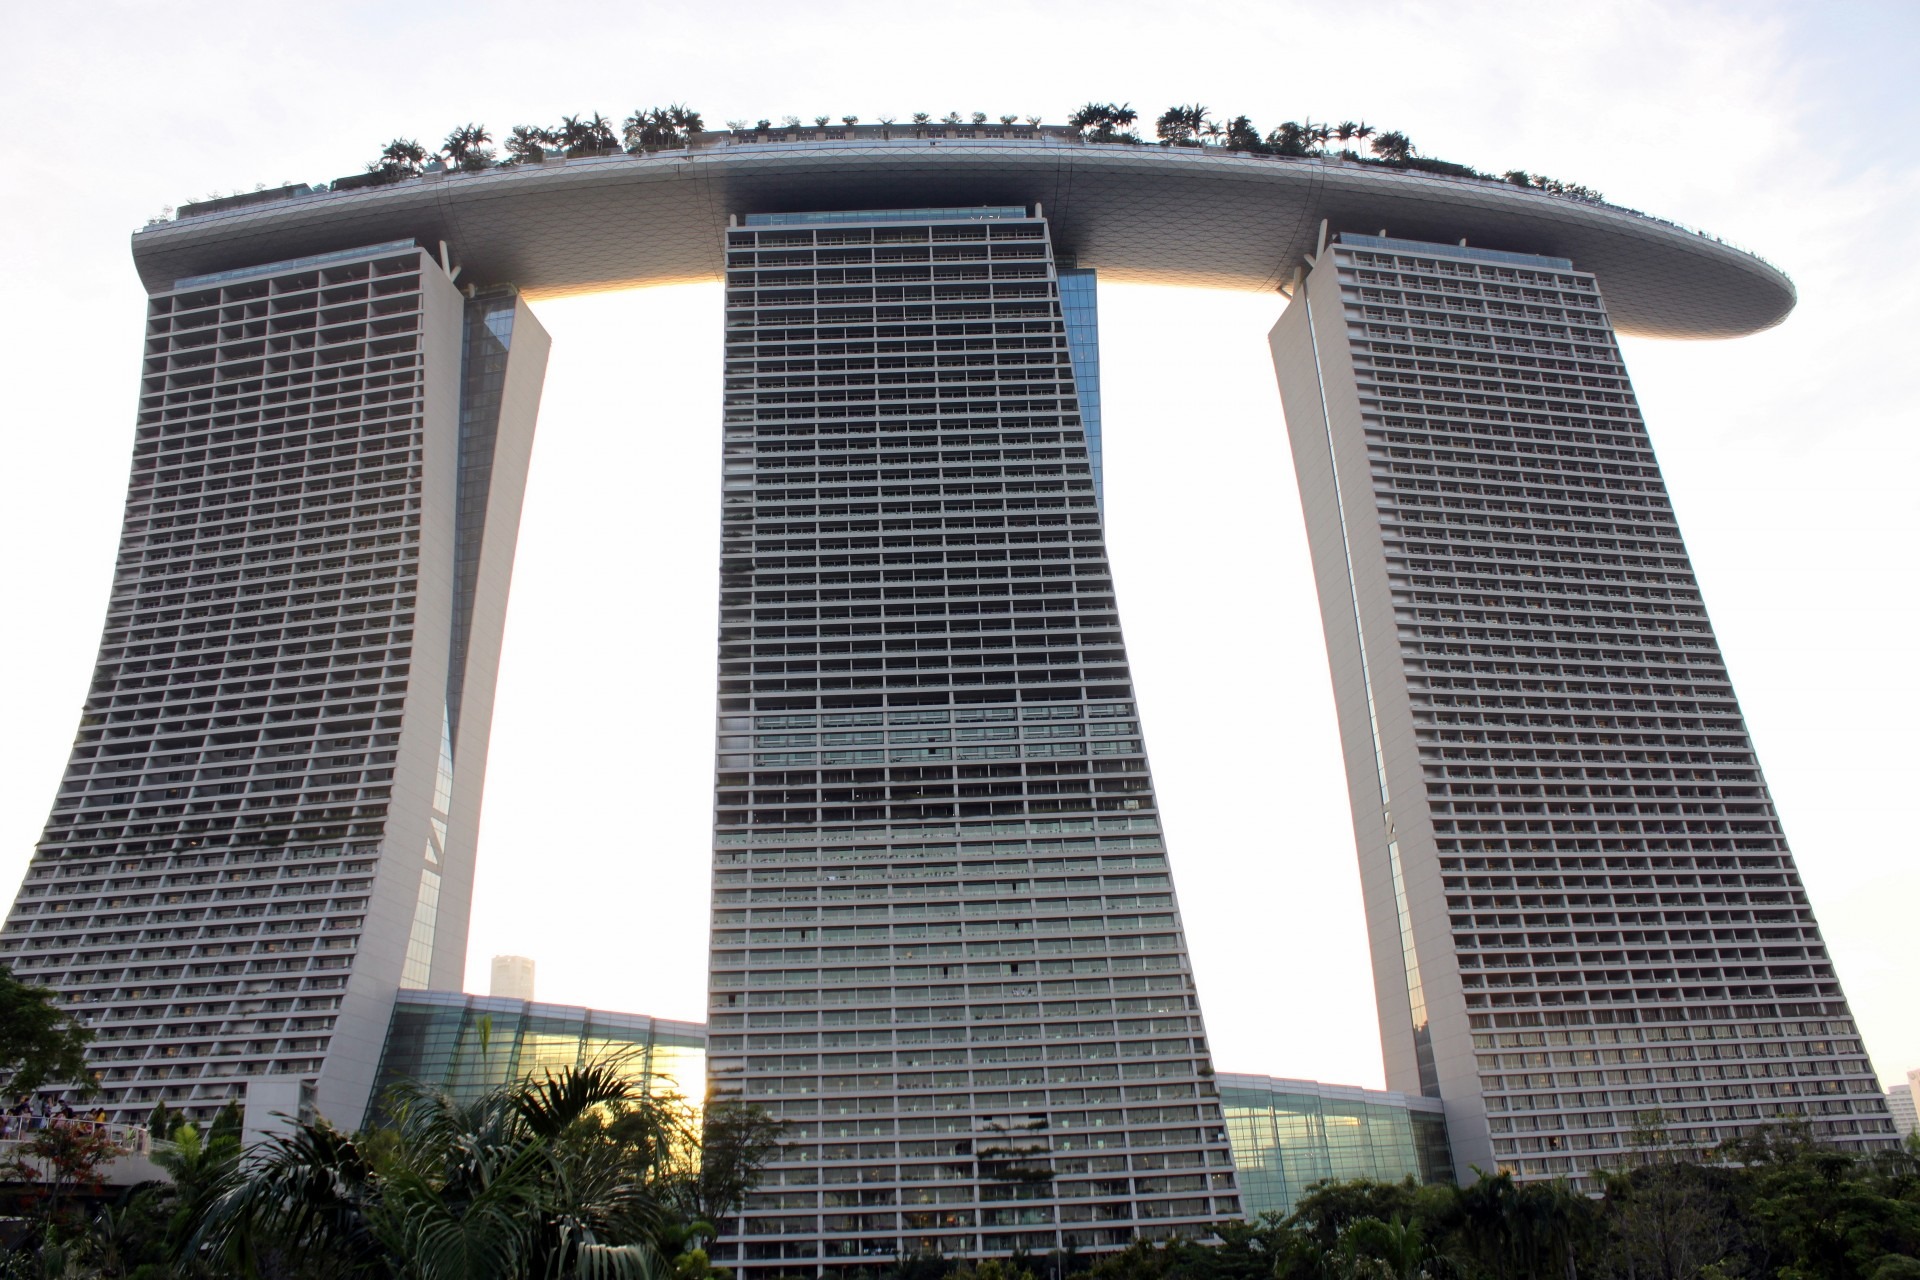
architecture, structure, skyline, building, skyscraper, urban, cityscape, downtown, vacation, arch, tower, corporate, landmark, facade, property, exterior, tourism, tower block, luxury, design, hotel, commercial, center, casino, gambling, singapore, economy, headquarters, development, condominium, investment, megalopolis, metropolitan area, brutalist architecture, garden bay